Vanessa Branson

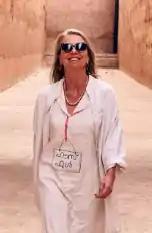
Branson in 2016

Vanessa Branson (born 3 June 1959) is an English businesswoman and the founder of the Marrakech Biennale.